Caroline of Stolberg-Gedern (1732–1796)

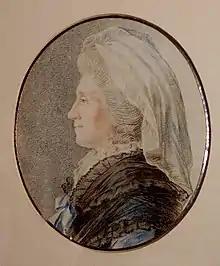

Caroline of Stolberg-Gedern (27 June 1732, in Gedern – 28 May 1796, in Langenburg) was a Princess of Stolberg-Gerdern by birth and by marriage a princess of Hohenlohe-Langenburg.